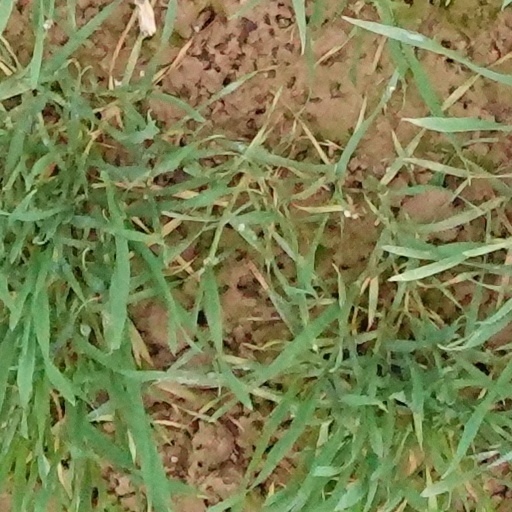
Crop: wheat